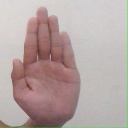
अक्षर: ध